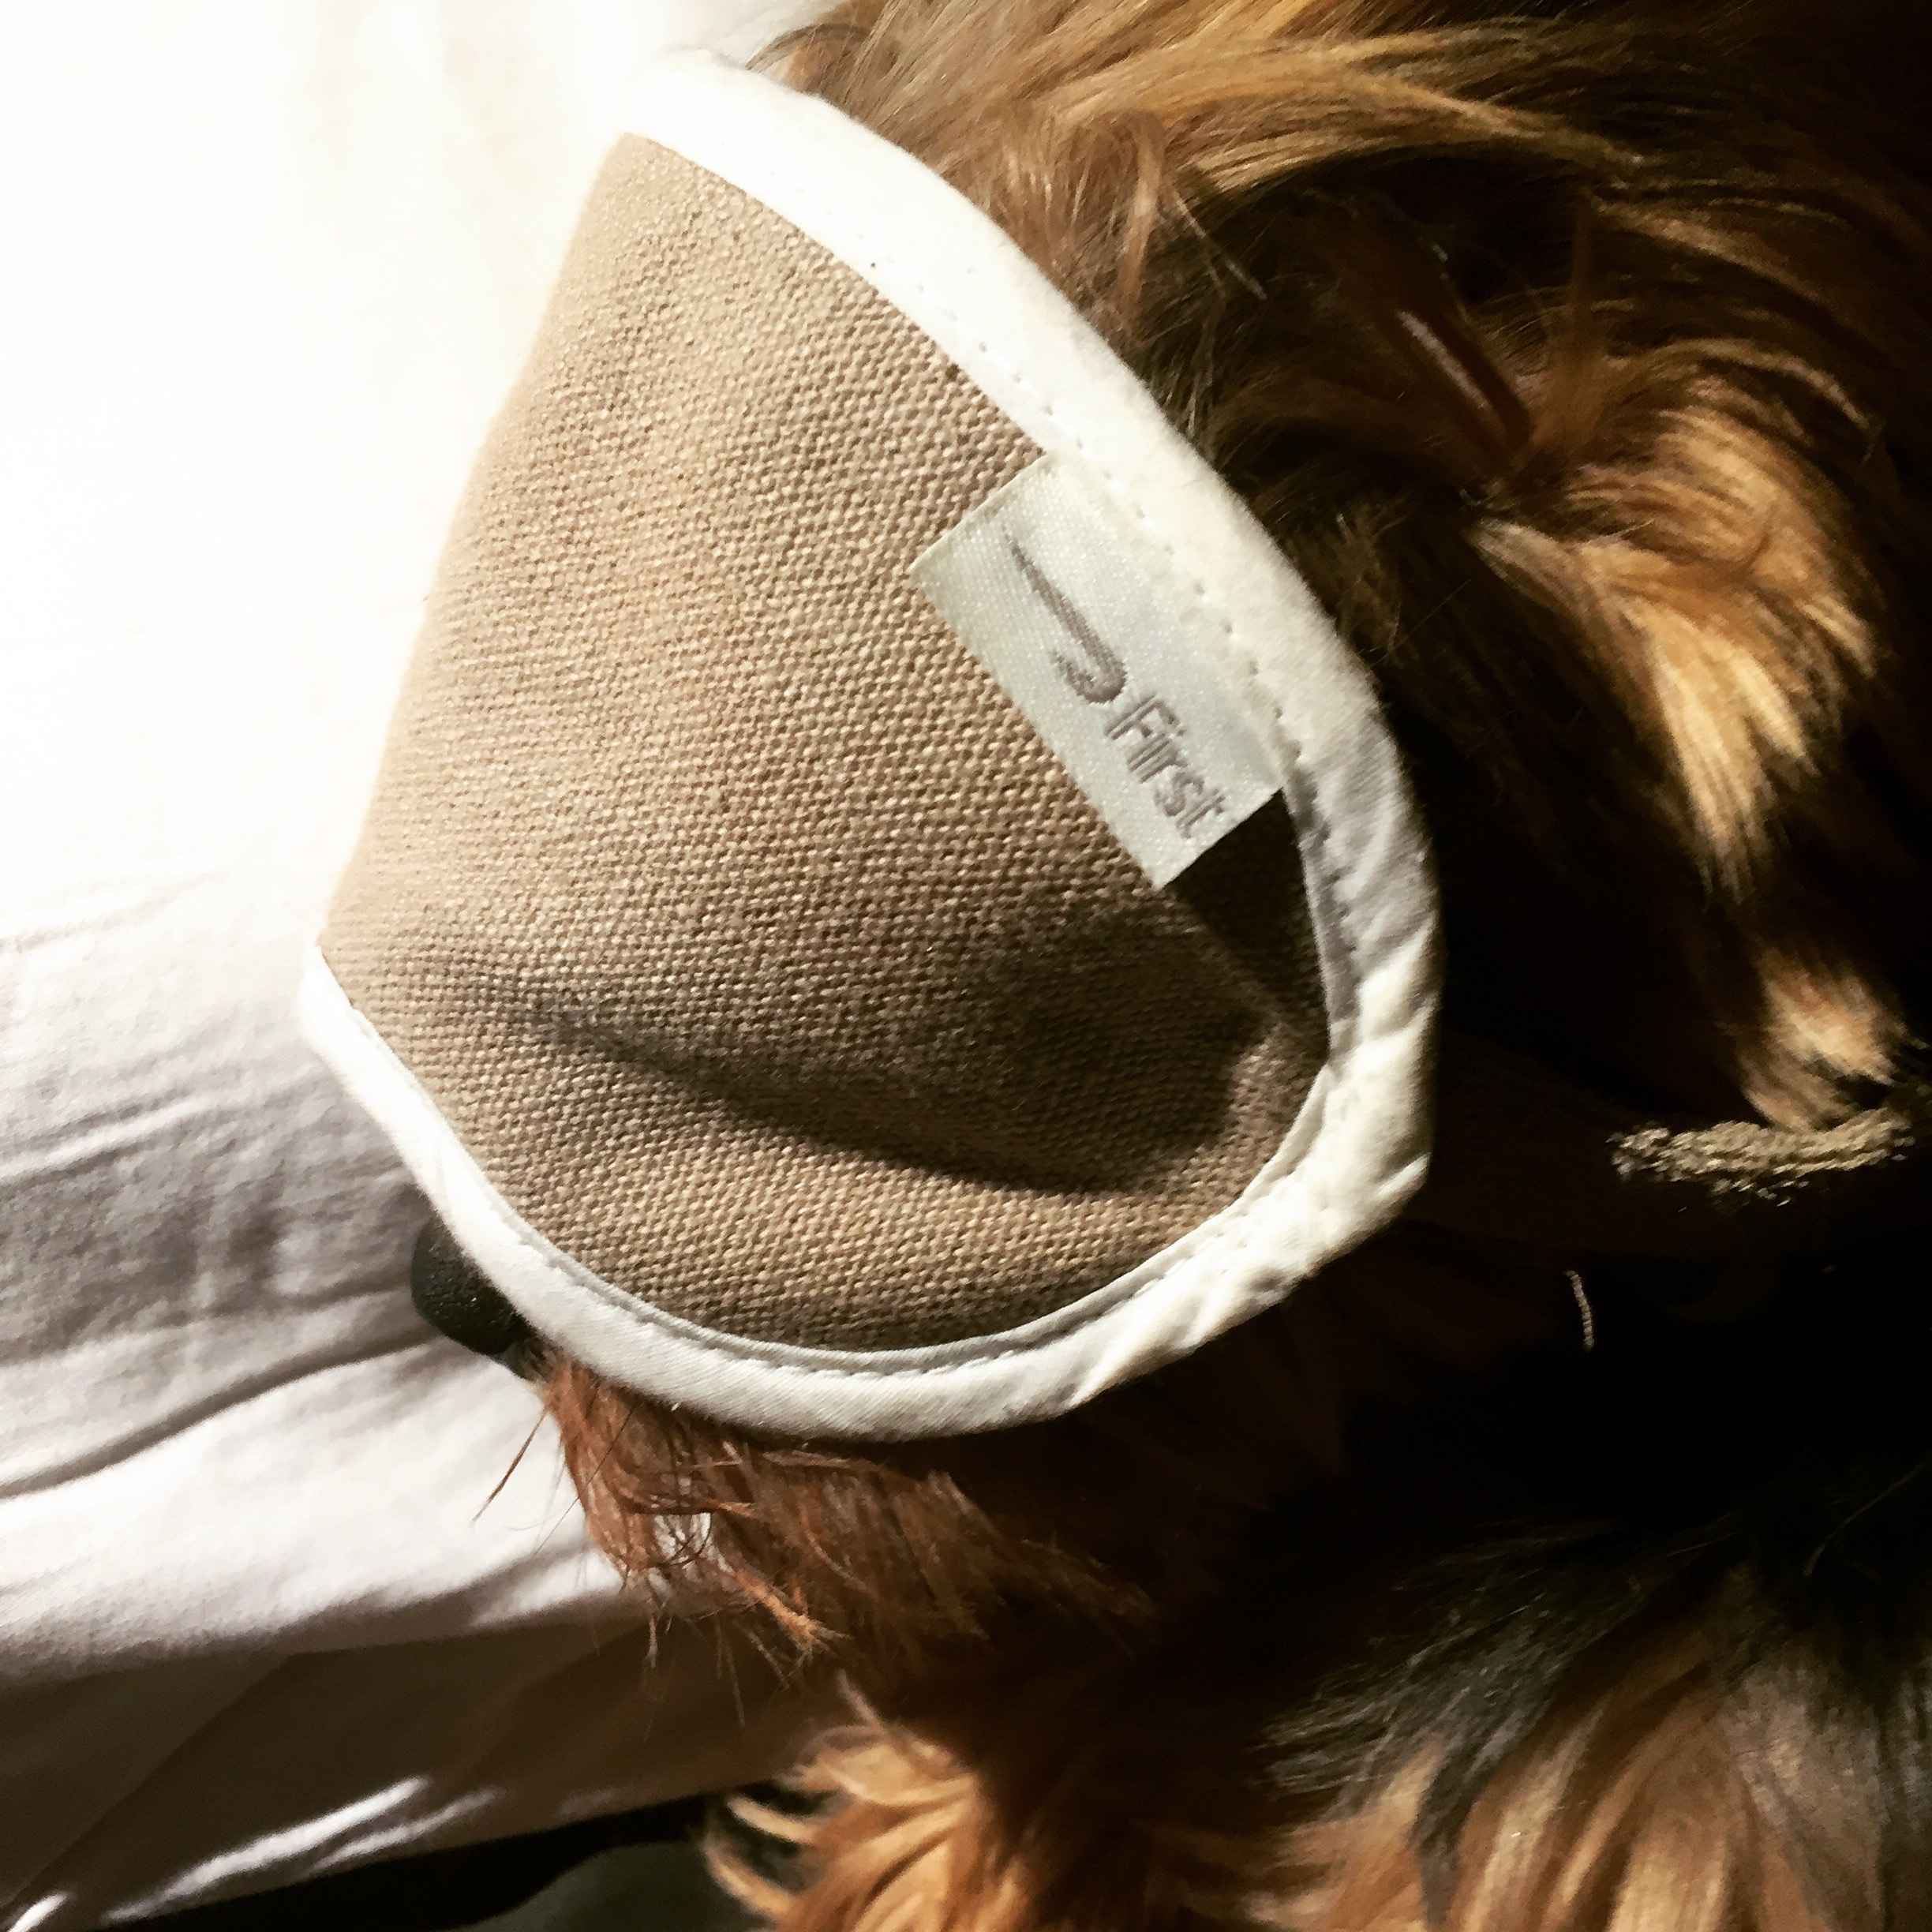
fur, clothing, ear, headgear, material, textile, cap, fashion accessory, hair accessory